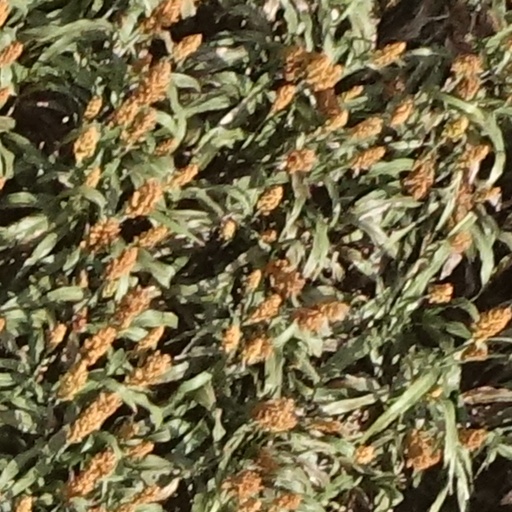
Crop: sorghum